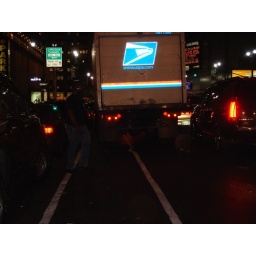
by main post office 8th and 33 street